Gladys Verhulst

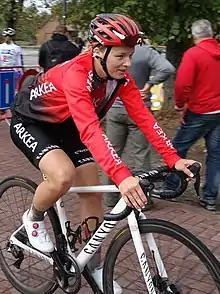
Verhulst at the 2020 Flèche Wallonne

Gladys Verhulst-Wild (born 2 January 1997) is a French professional racing cyclist, who rides for UCI Women's WorldTeam . Verhulst previously rode with in 2019, after two years with the amateur Léopard Normandie team.